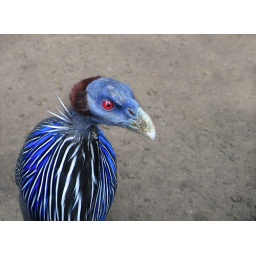
Beauty is in the eye of the beholder... This blue bird lives and screams in Belgrade.